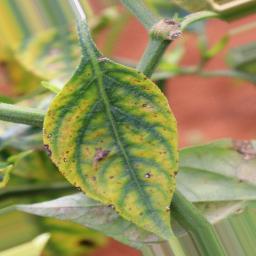
Label: nutritional